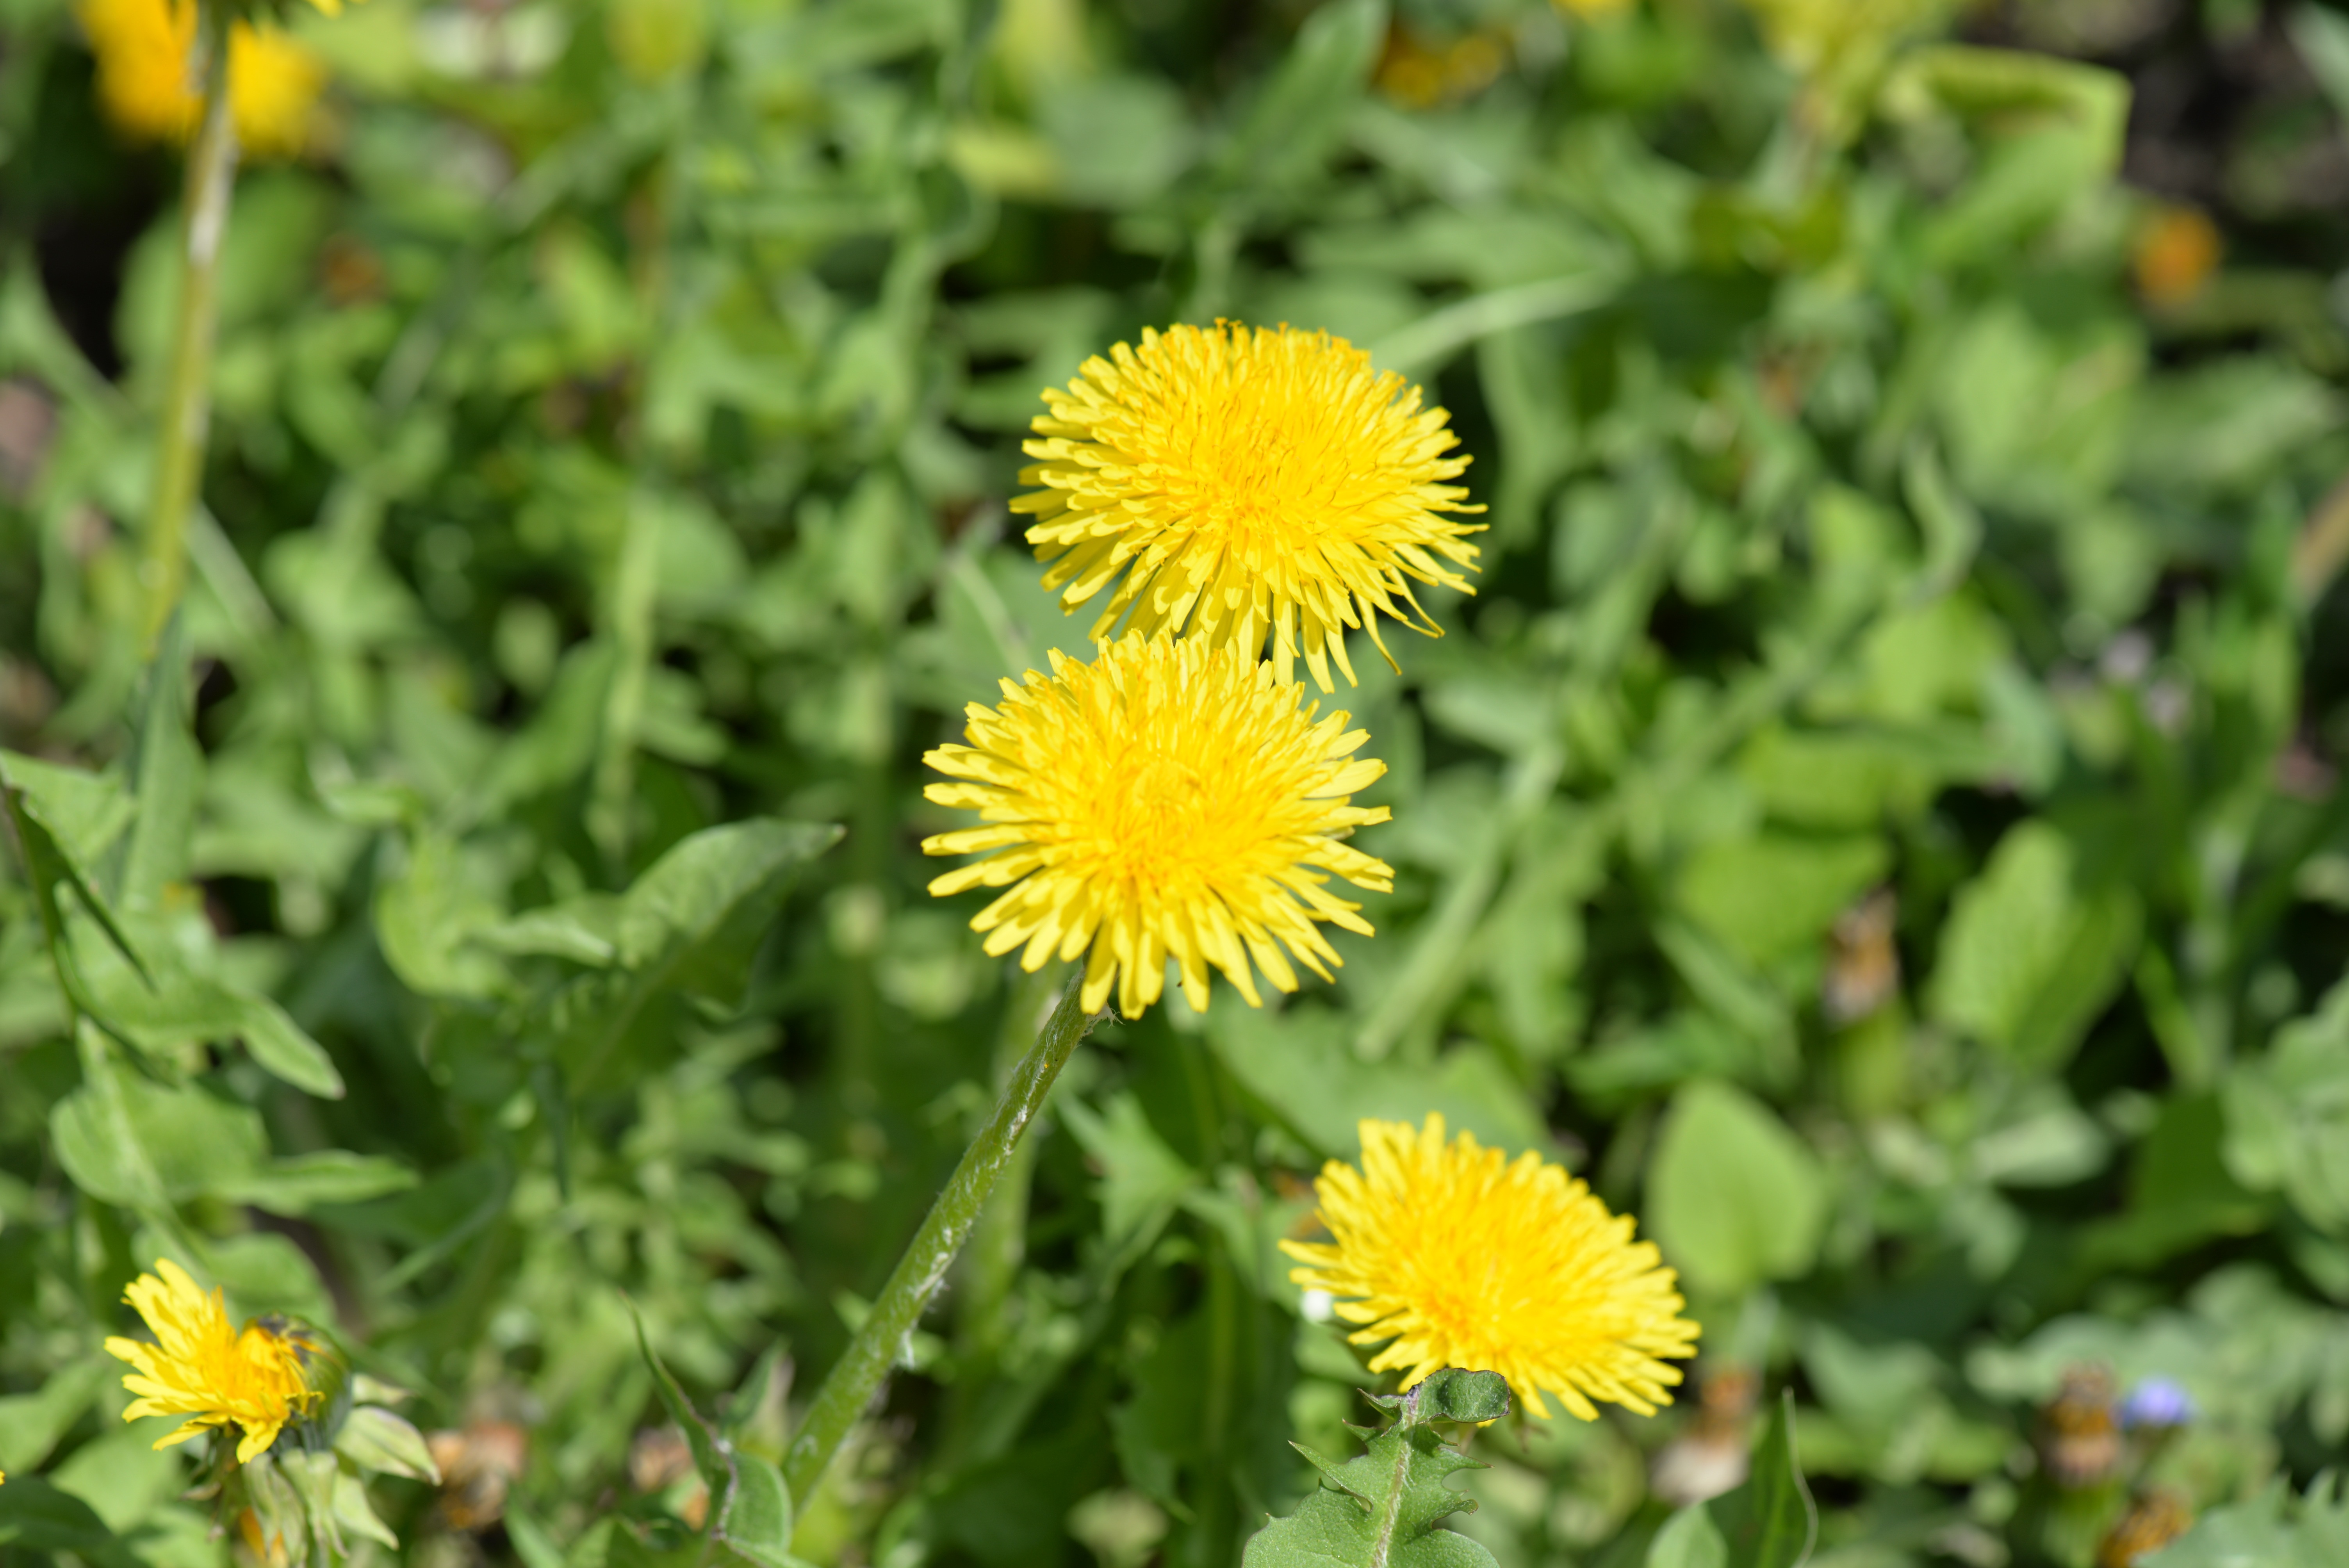
blossom, plant, meadow, dandelion, prairie, flower, bloom, herb, macro, botany, yellow, flora, yellow flower, wildflower, flowering plant, daisy family, annual plant, land plant, chamaemelum nobile, marguerite daisy, flatweed, sow thistles